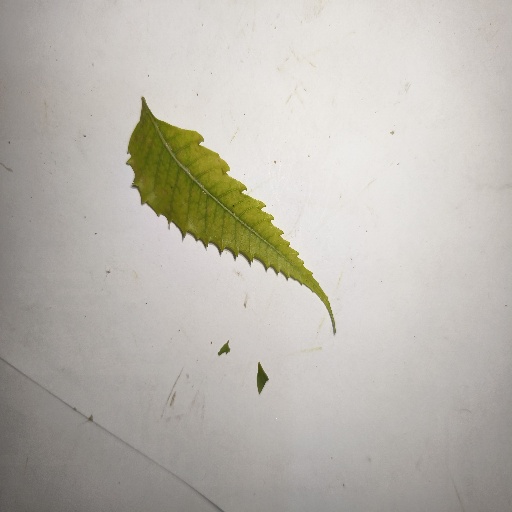
Species: Neem
Leaf condition: Yellow Leaf